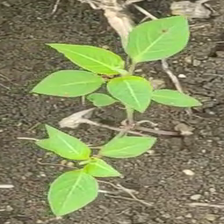
Weed species: Moti_dudhi(Euphorbia_geneculata_L)